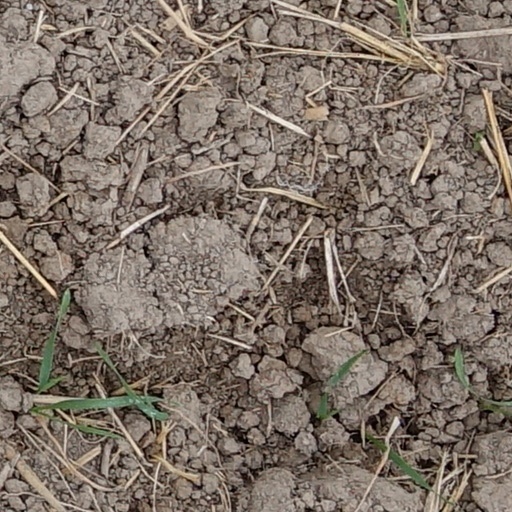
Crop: wheat